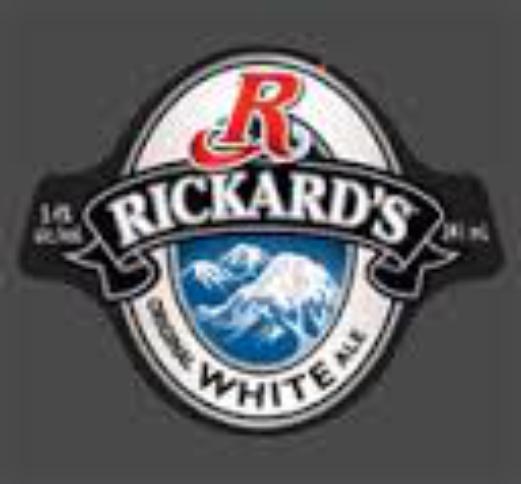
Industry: Food